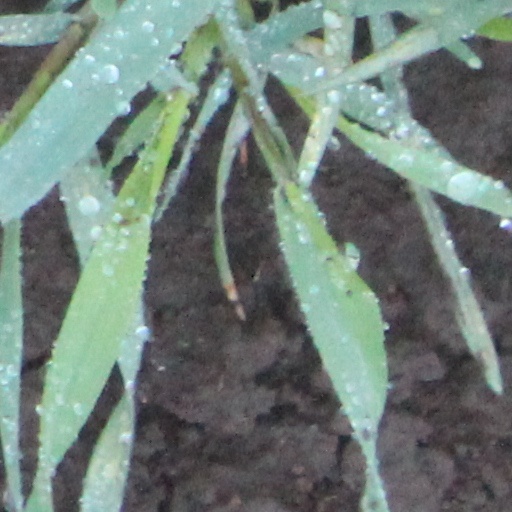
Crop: wheat